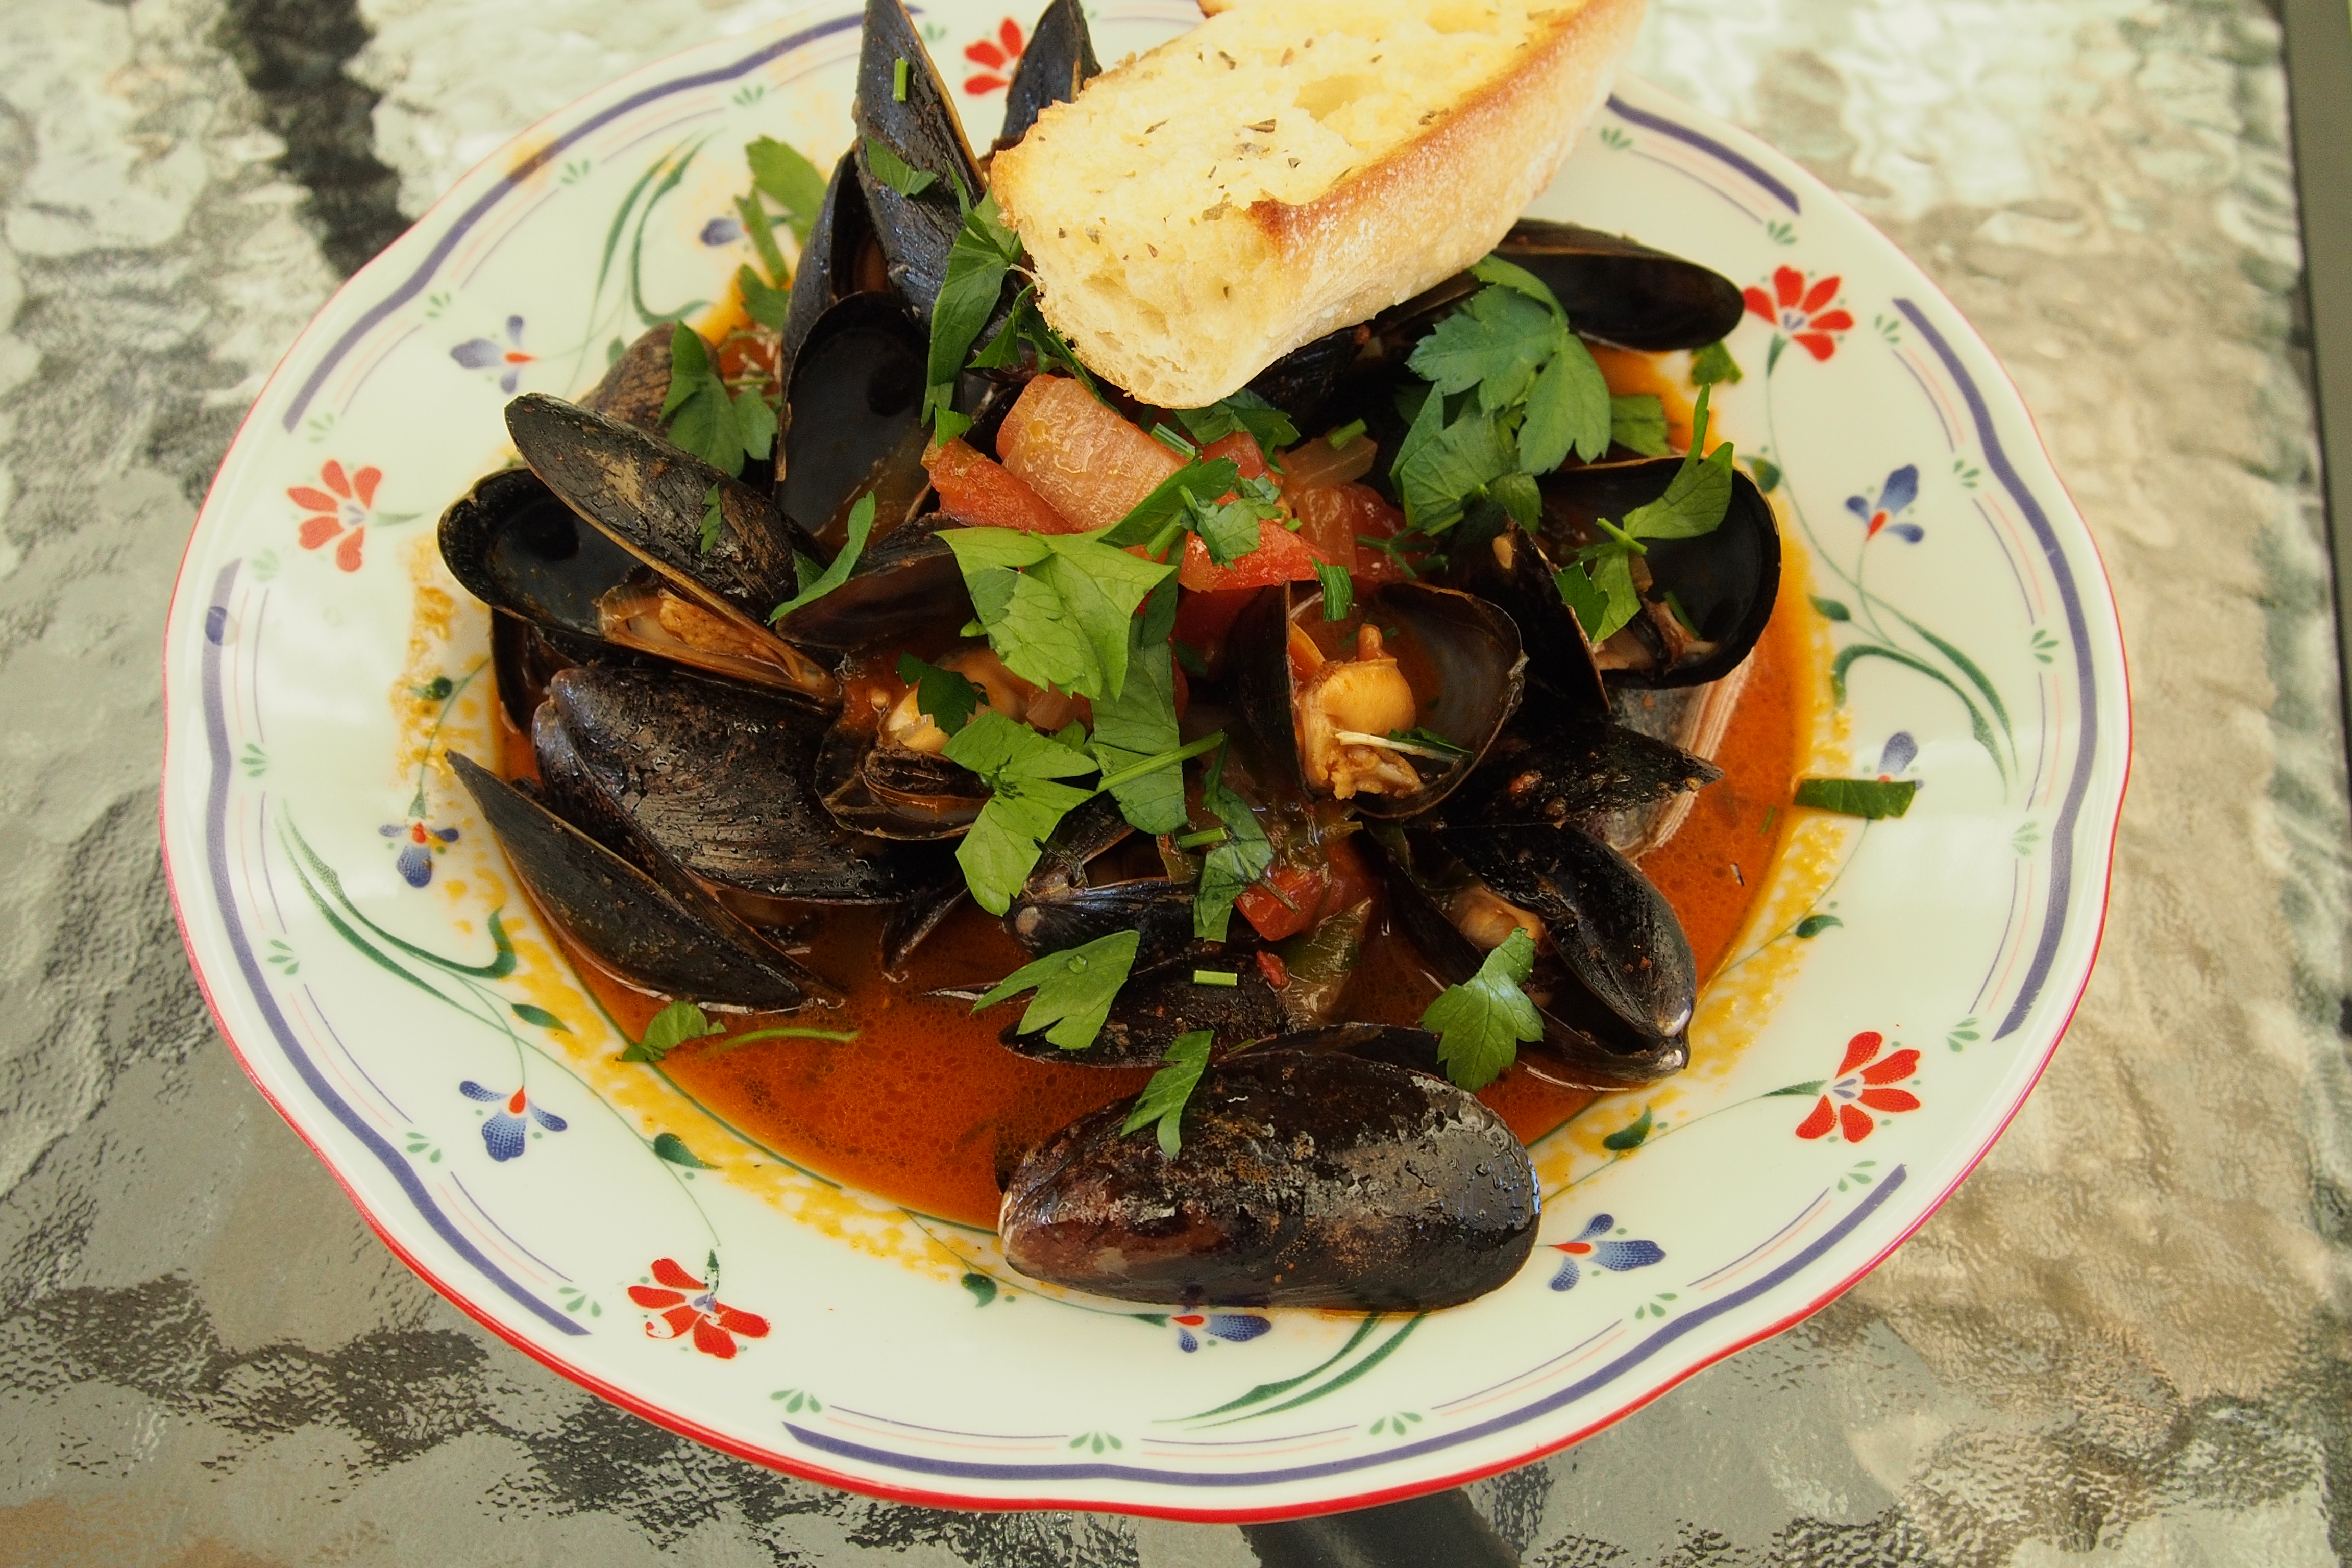
dish, meal, food, produce, vegetable, seafood, fish, cuisine, mussel